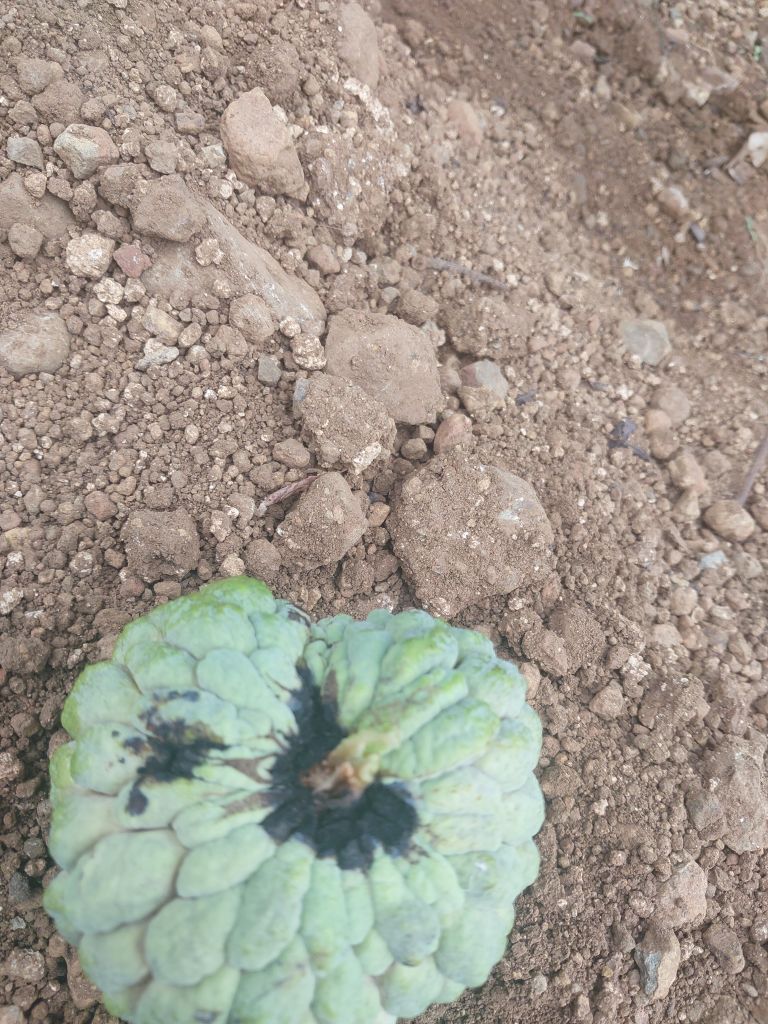
Disease label: Blank Canker